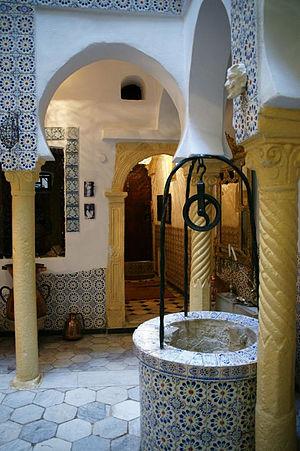
La casbah d'Alger, communément appelée la Casbah, correspond à la vieille ville ou médina d'Alger, capitale de l'Algérie, dont elle forme un quartier historique inscrit au patrimoine mondial de l'humanité de l'Unesco depuis 1992. Administrativement, elle est située dans la commune de Casbah, au sein de la wilaya d'Alger.